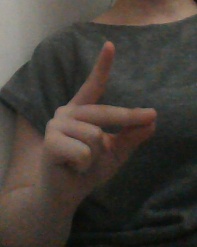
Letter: ta